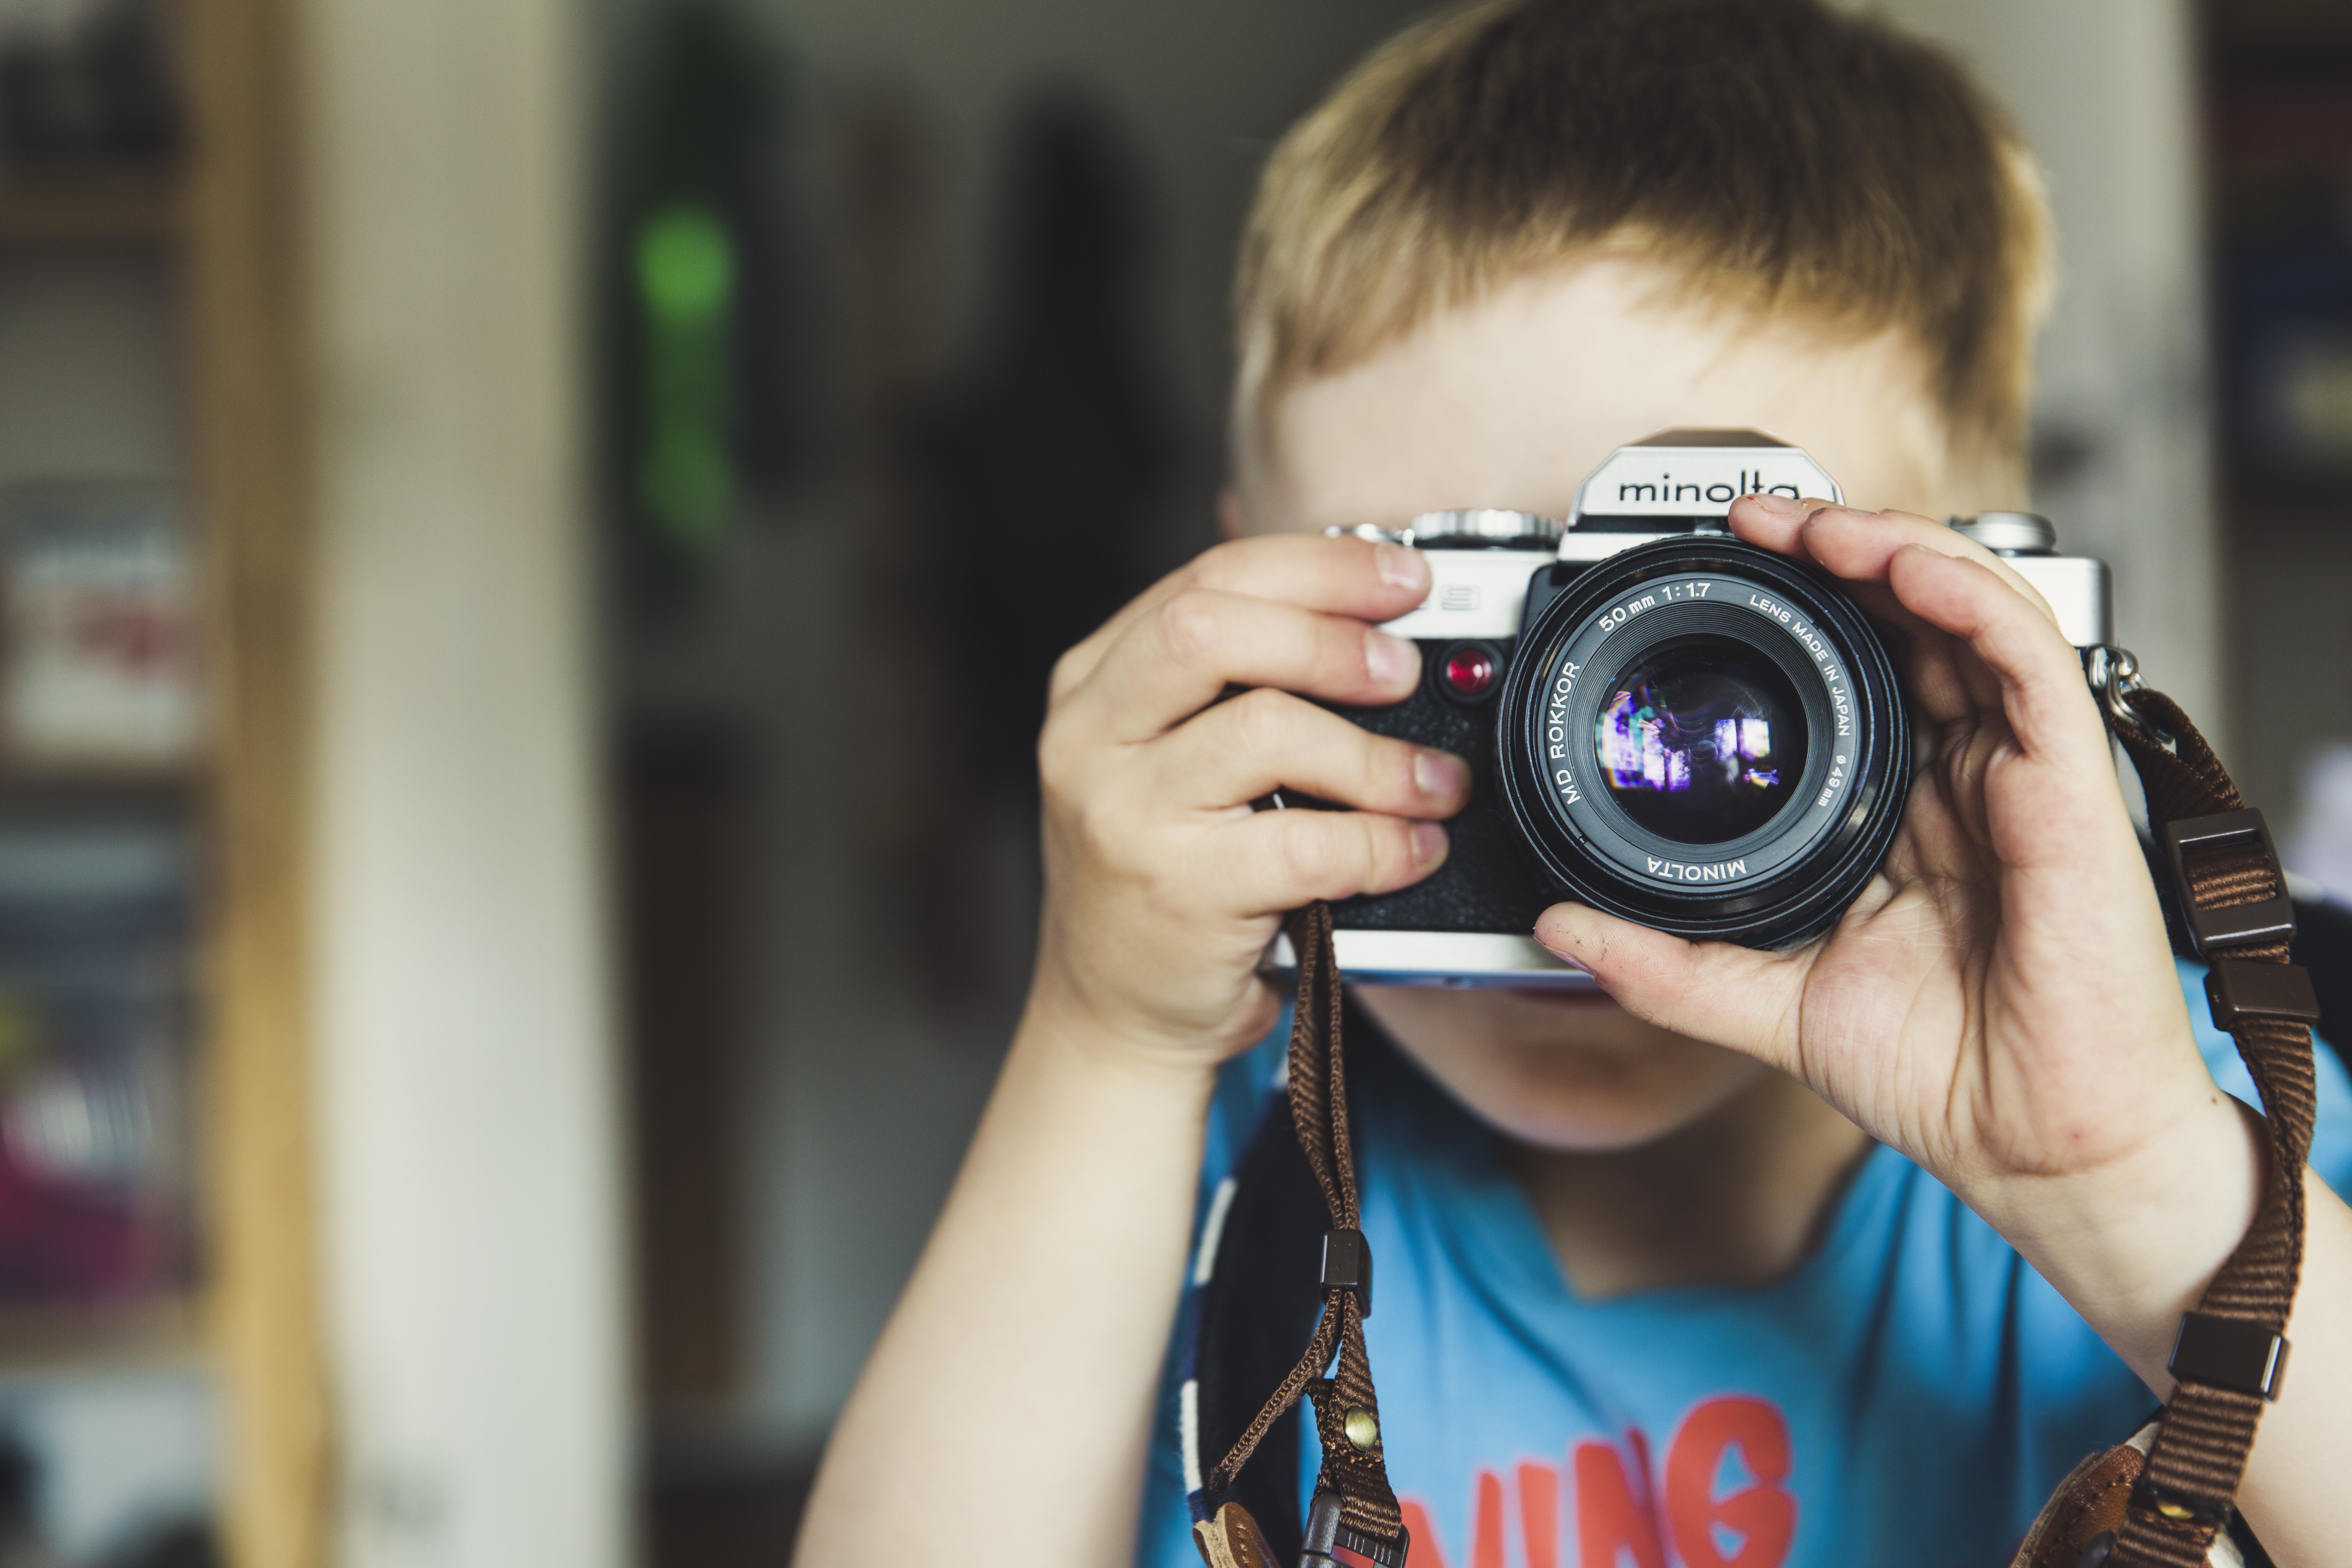
person, creative, camera, photography, vintage, photographer, antique, retro, boy, urban, film, photo, analog, lens, equipment, color, child, profession, childhood, shutter, hipster, reflex camera, children, fun, digital camera, chrome, focus, design, silver, 35mm, eye, glasses, photograph, shoot, image, classic, manual, contemporary, body, rangefinder, aperture, elegance, hobby, hip, optical, cinematographer, photographicdesign, digital slr, single lens reflex camera, cameras optics, vision care, camera operator